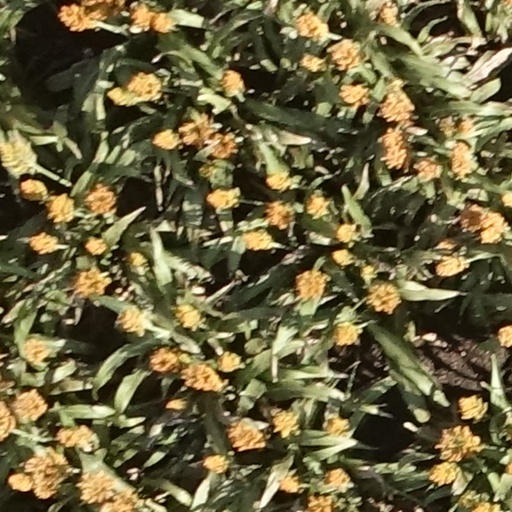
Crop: sorghum